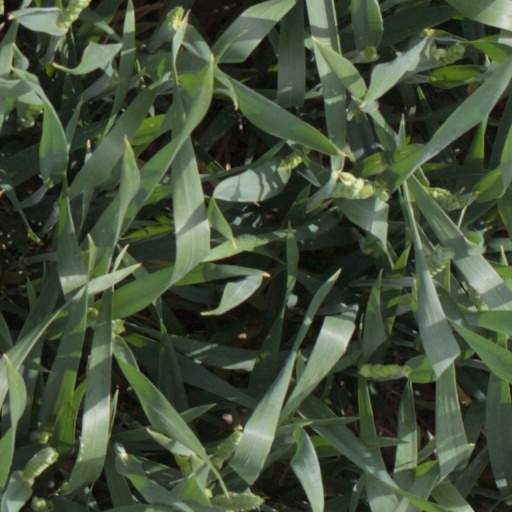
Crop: wheat